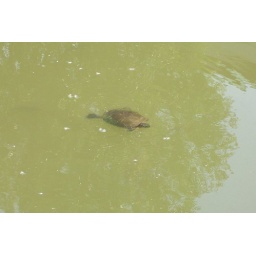
So many turtles in the water at the Faire, this happy-go-lucky guy was awaiting his next meal.